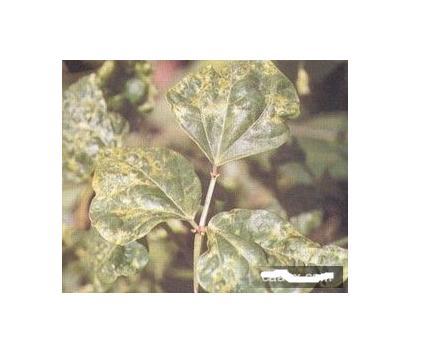
Plant: Apple
Disease: apple mosaic virus